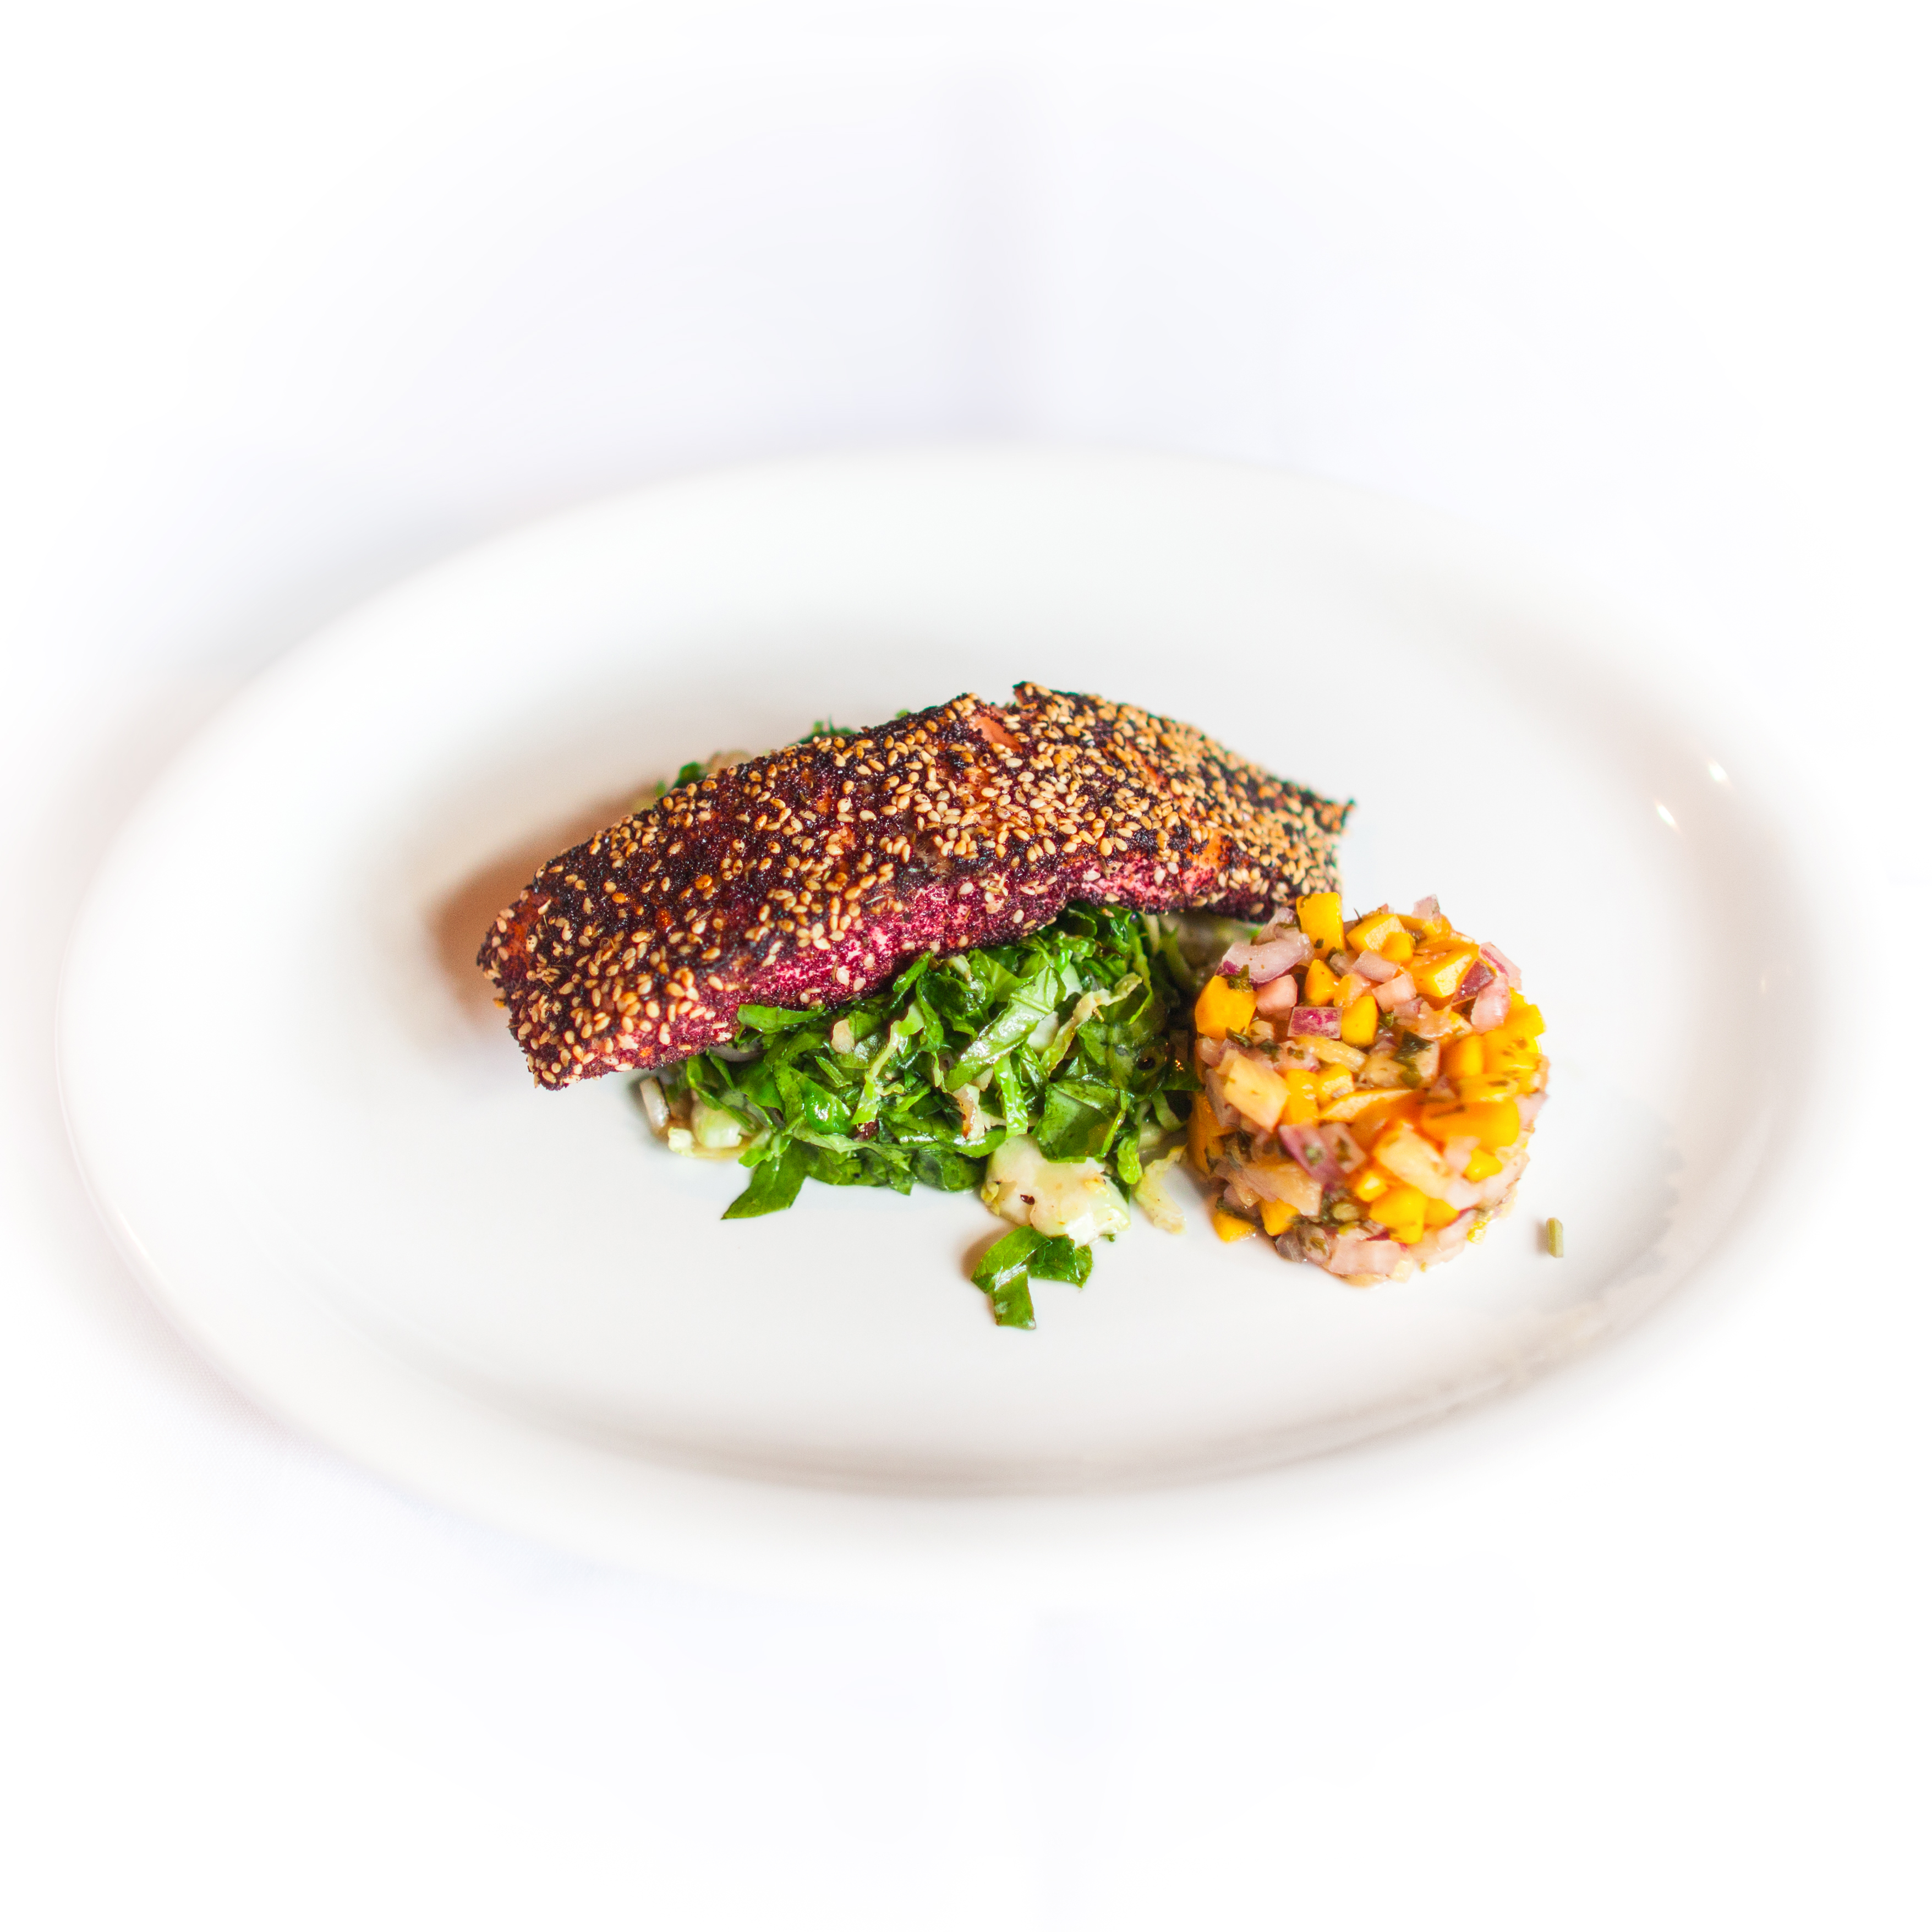
food, dinner, lunch, salmon, seared salmon, corn, plate, dish, cuisine, ingredient, produce, sesame, vegan nutrition, la carte food, recipe, meat